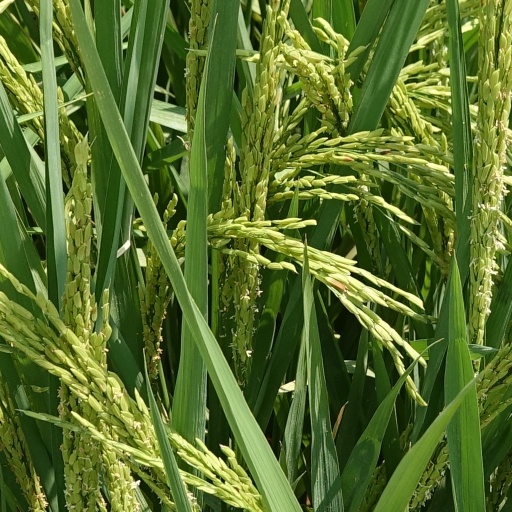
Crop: rice